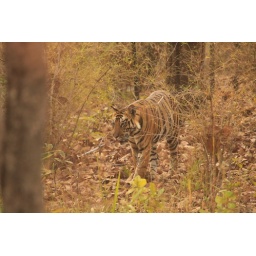
The Mirchani tigress gets down from the hill and searches a place in the shade to hide from the crescent sun light.